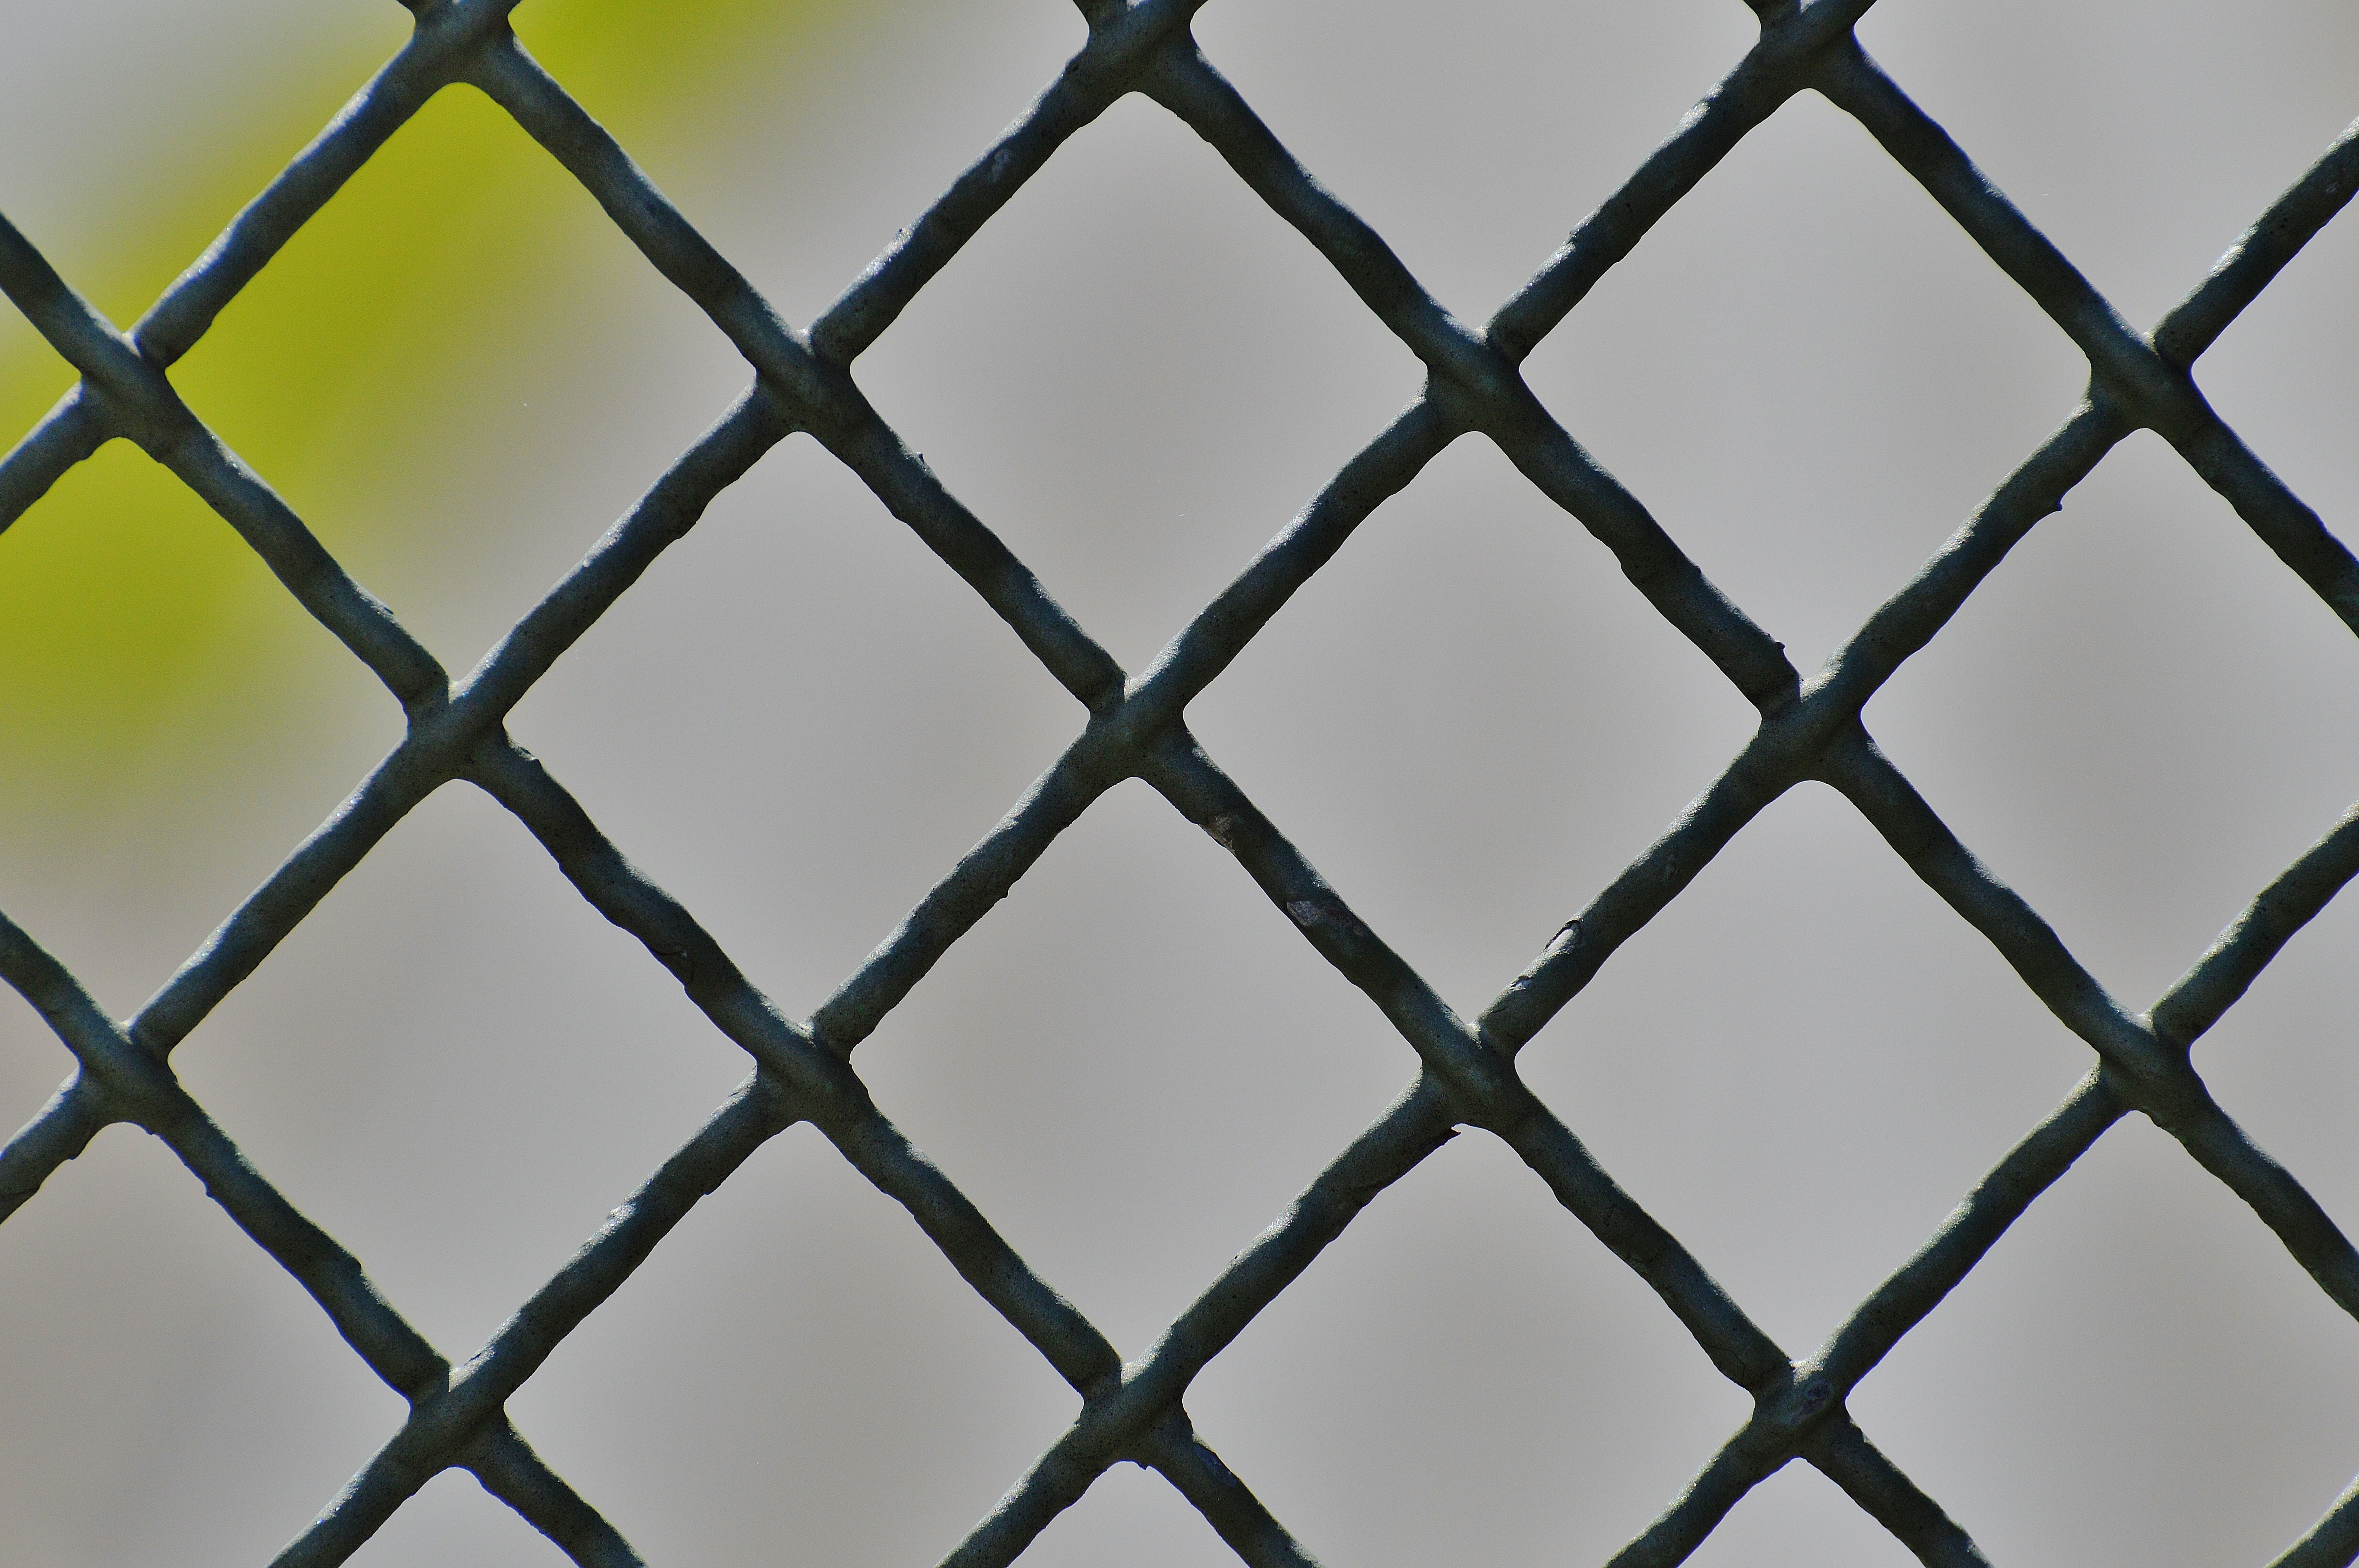
branch, fence, window, glass, pattern, line, metal, material, circle, art, design, net, symmetry, grid, iron, shape, outdoor structure, chain link fencing